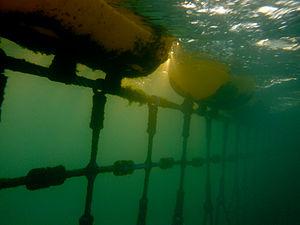
Un filet anti-requins est un dispositif de protection civile installé en mer près de plages ou de lieux de baignade susceptibles de connaître des attaques de requins. Il se présente comme un filet déployé autour du site fréquenté pour empêcher les requins de s'approcher des usagers de la mer. Utilisé notamment en Australie, en Afrique du Sud ou à La Réunion, il est parfois critiqué pour son impact environnemental : il agirait comme un filet de pêche détruisant la faune marine sans une discrimination suffisante.